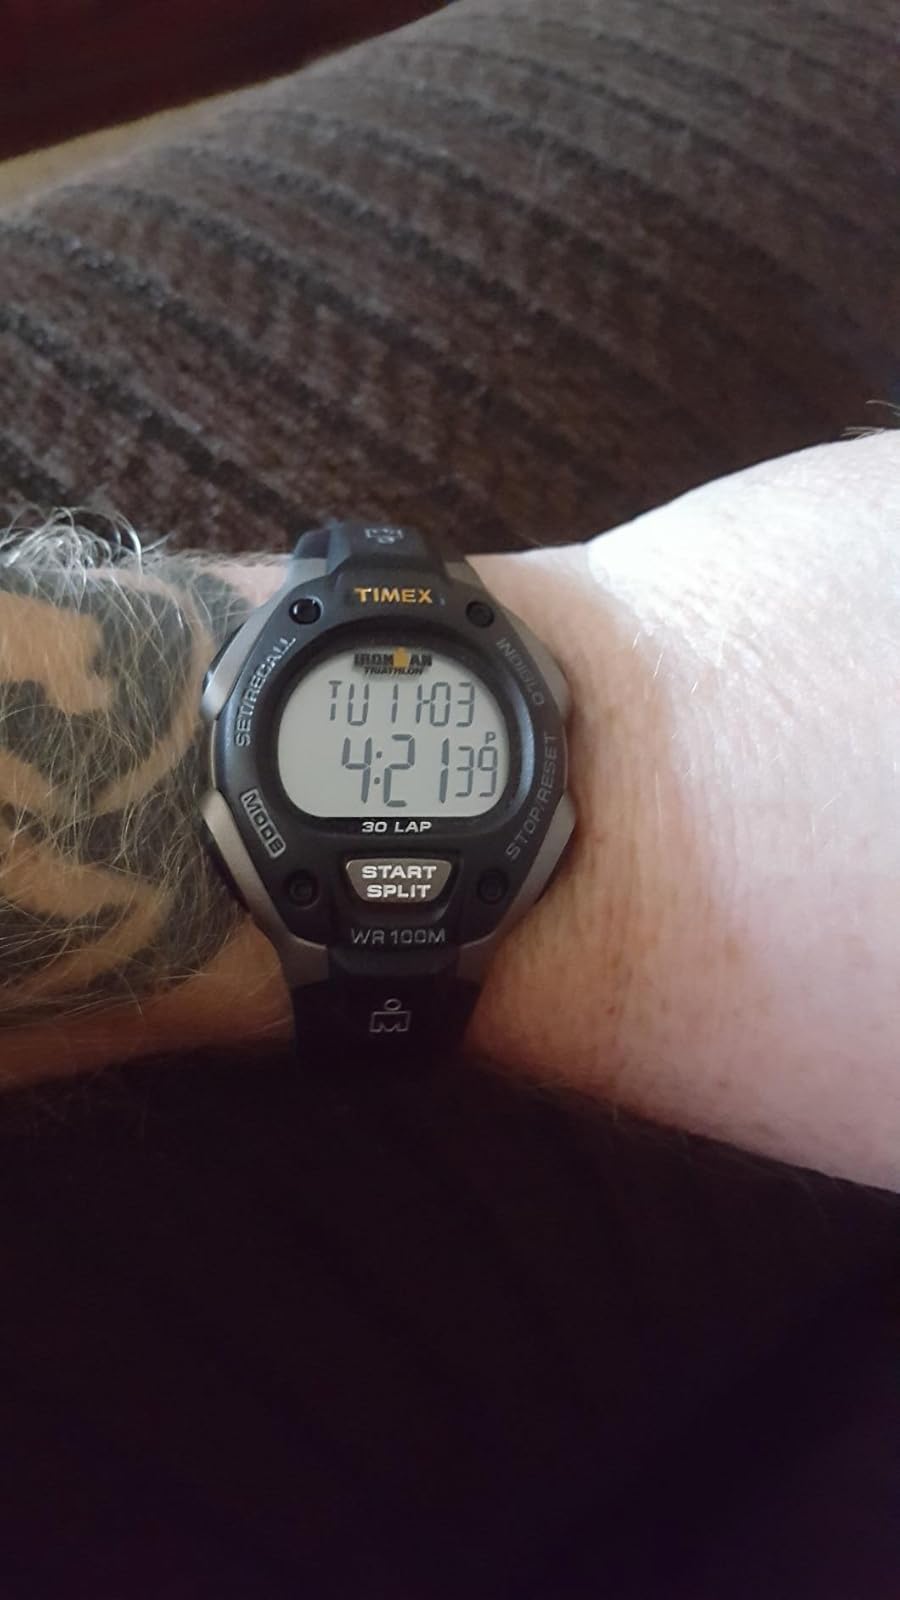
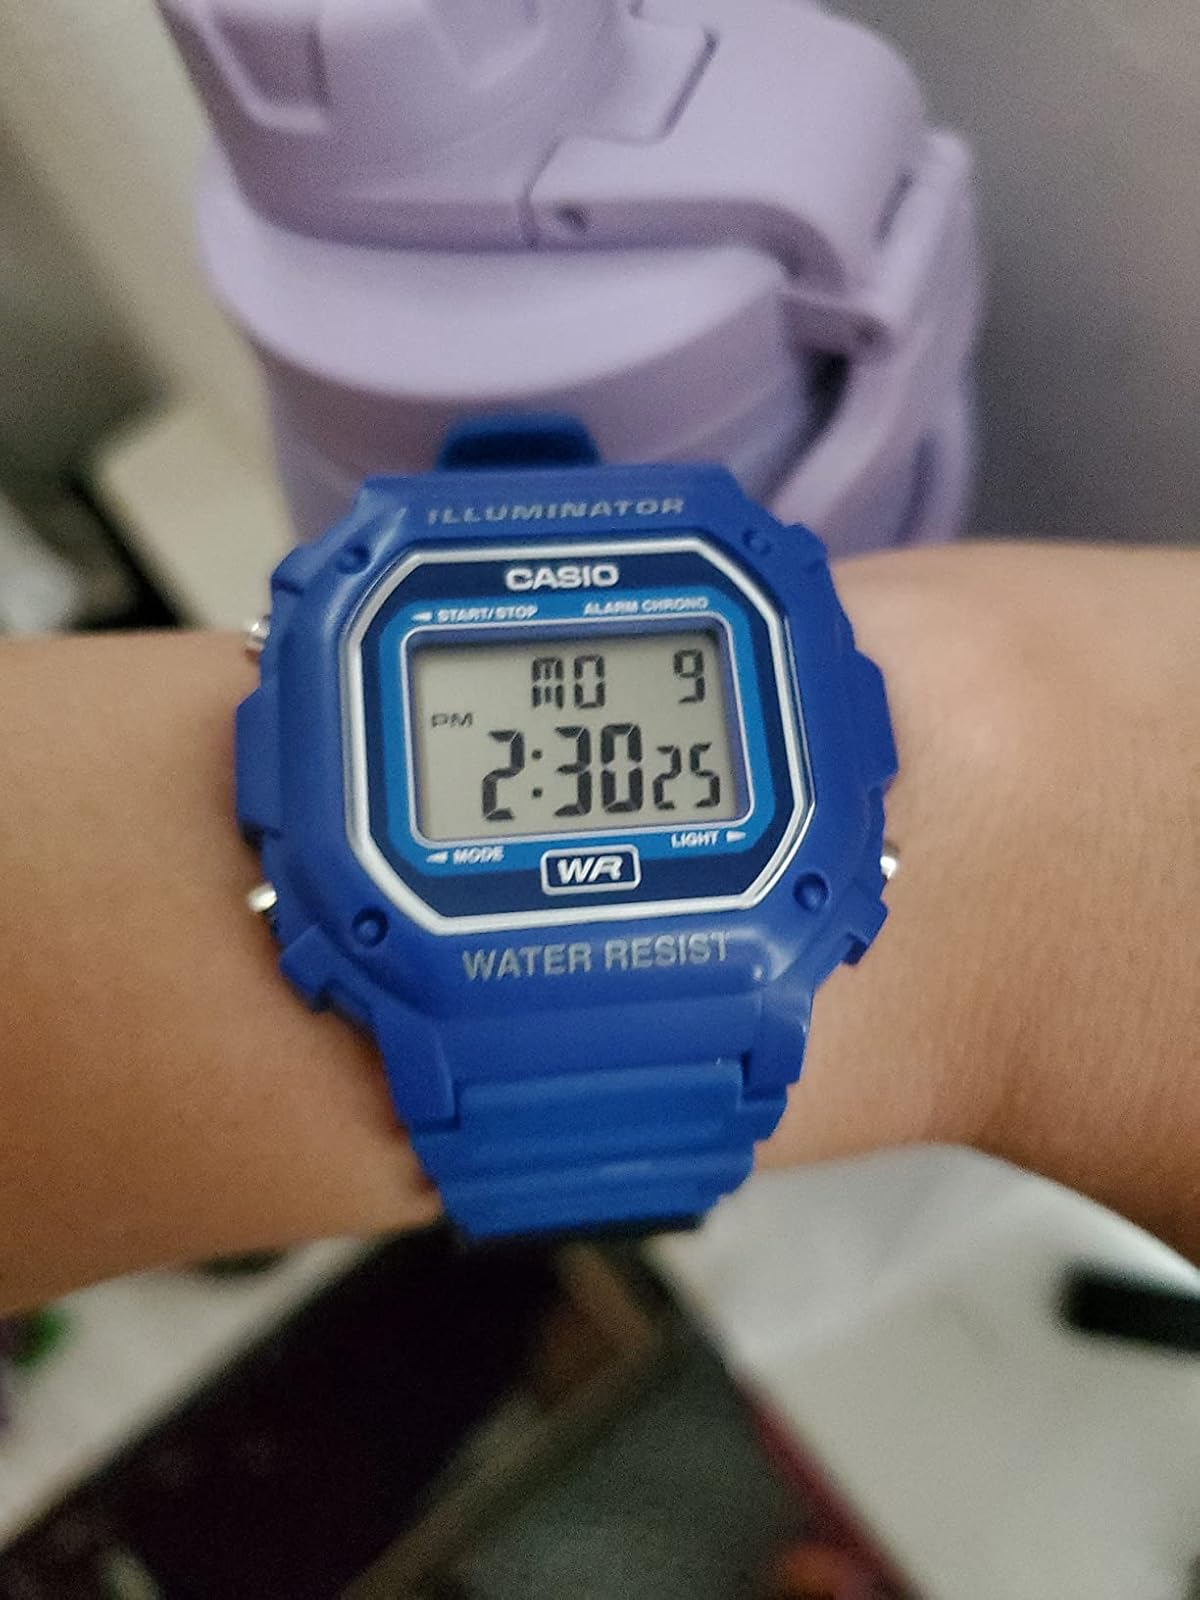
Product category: accessories_watch
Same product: no